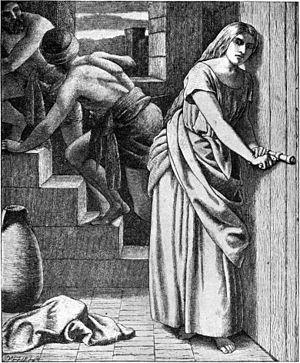
Rahab est une figure biblique du Livre de Josué. Prostituée à Jéricho, cette Cananéenne d'une grande beauté accueille les deux espions envoyés par Josué, les cache, et a la vie sauve lors de l'attaque et de la destruction de la ville.